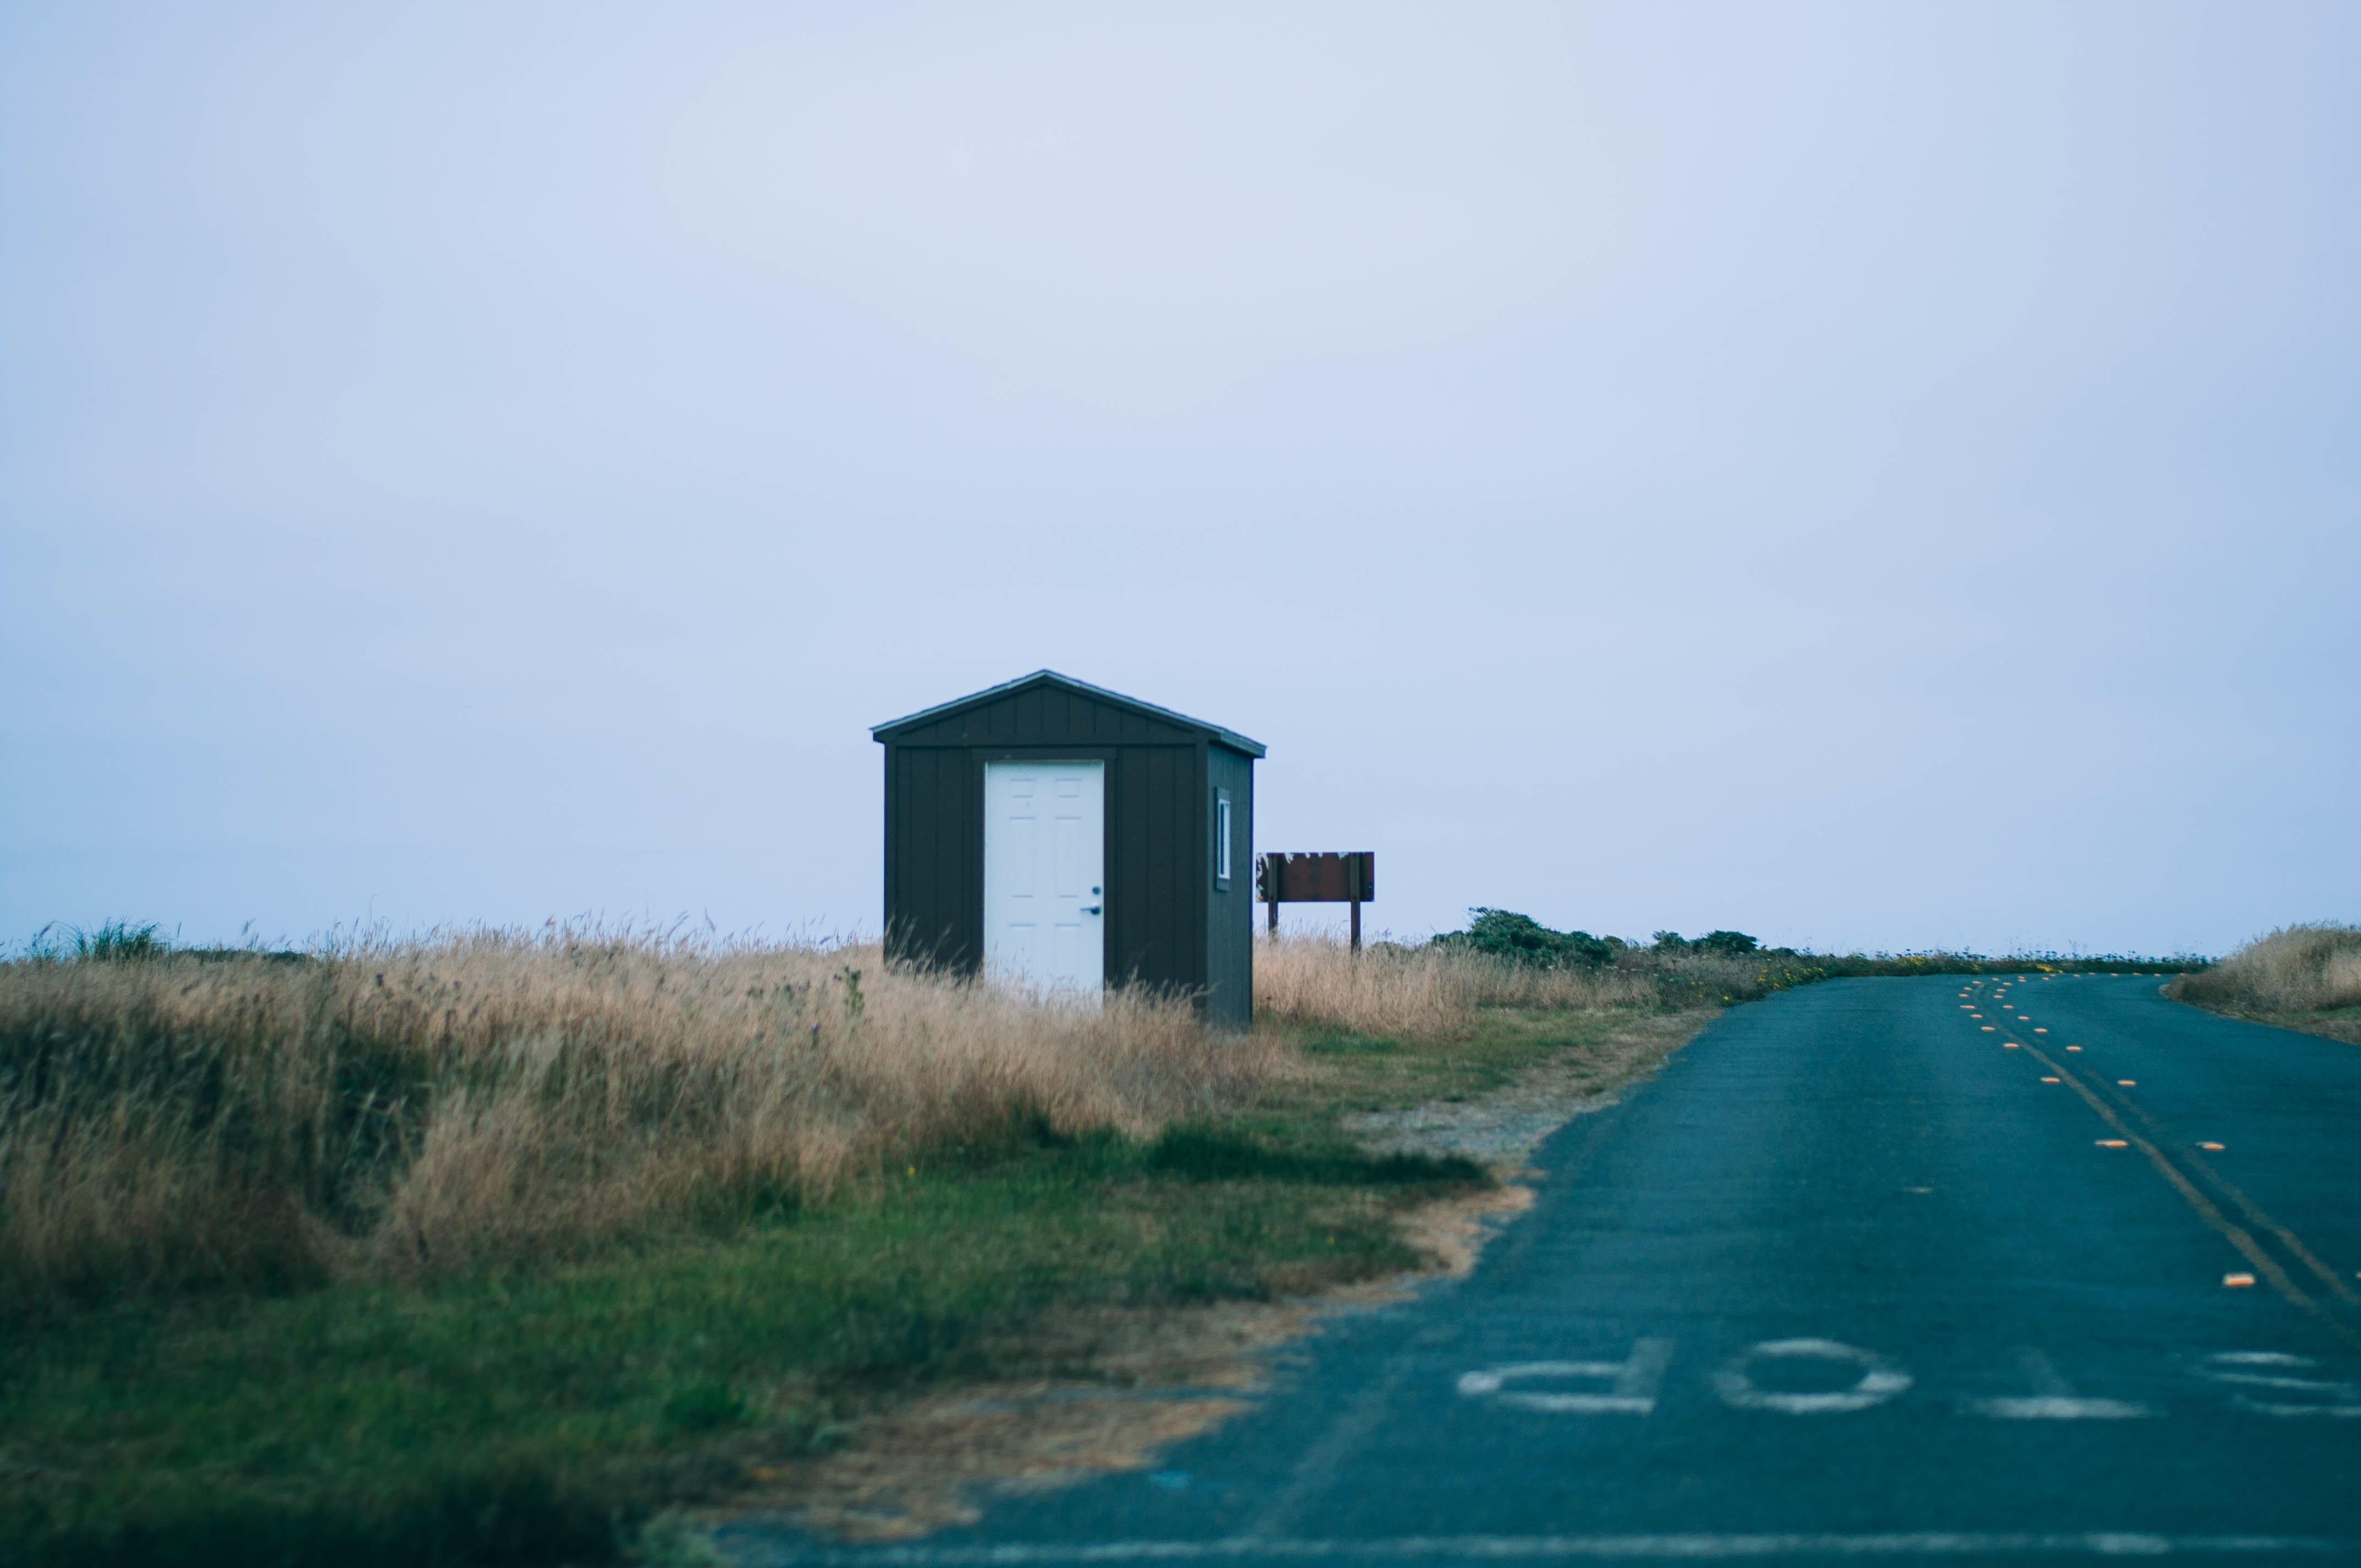
sea, coast, horizon, hill, wind, road trip, rural area, atmosphere of earth